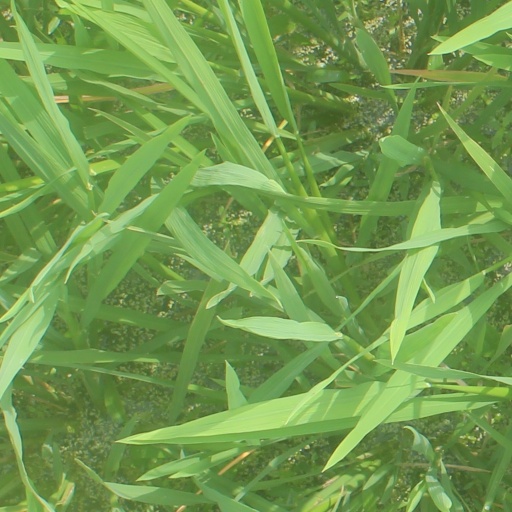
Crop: rice